Yanzi people

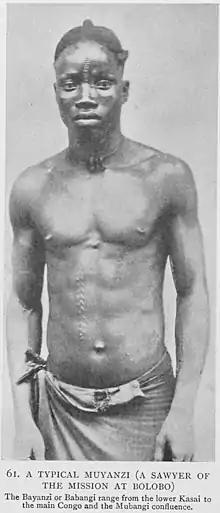
A Bayanzi sawyer of the Bolobo mission, Congo Free State, 1908

Their political organization is based on the chieftainship, which has well-defined borders within which the male clan are the aristocrats and produce the chiefs, and the female clan are free individuals who provide wives to the aristocrats.